Wish You Were Here (2012 film)

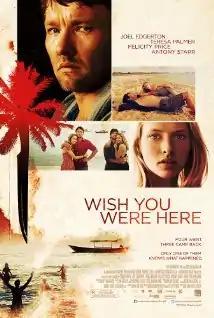
Theatrical release poster

Wish You Were Here is a 2012 Australian mystery drama film directed by Kieran Darcy-Smith and starring Felicity Price, Joel Edgerton, Teresa Palmer, and Antony Starr. Set in Cambodia and Australia, it details the aftermath of a Southeast Asian holiday gone awry for two couples.